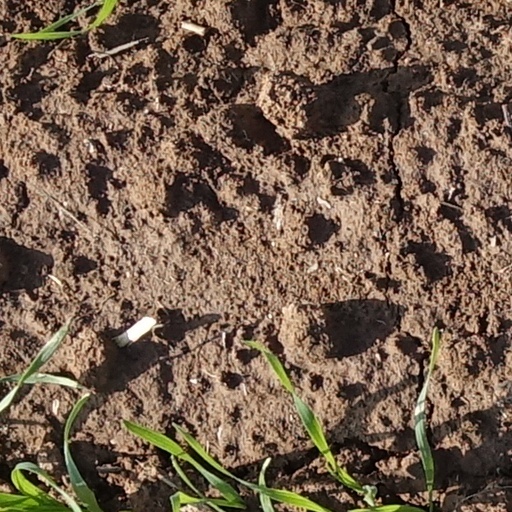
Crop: wheat